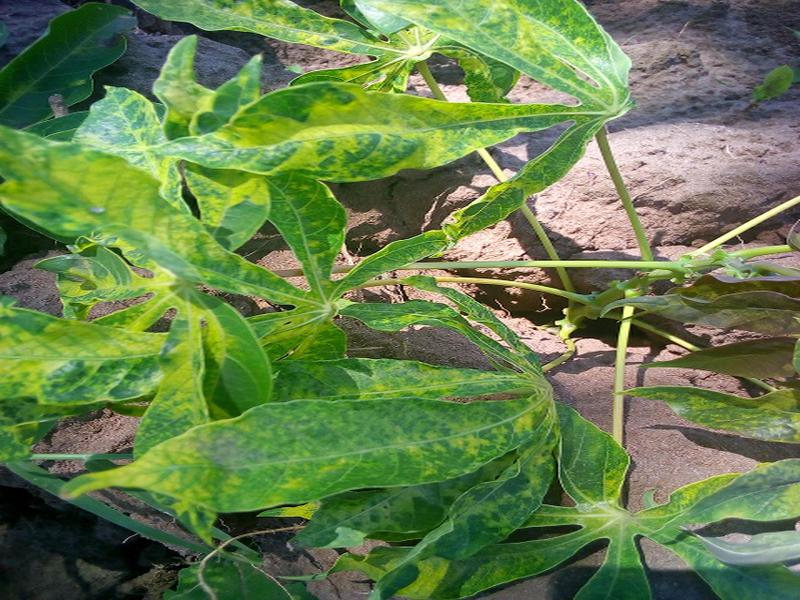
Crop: cassava
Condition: mosaic_disease